2020 Xfinity 500

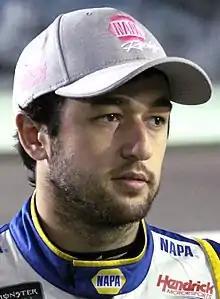
Chase Elliott won the race.

Martinsville Speedway is an International Speedway Corporation-owned NASCAR stock car racing track located in Henry County, in Ridgeway, Virginia, just to the south of Martinsville. At in length, it is the shortest track in the NASCAR Cup Series. The track is also one of the first paved oval tracks in NASCAR, being built in 1947 by H. Clay Earles. It is also the only race track that has been on the NASCAR circuit from its beginning in 1948. Along with this, Martinsville is the only NASCAR oval track on the entire NASCAR track circuit to have asphalt surfaces on the straightaways, then concrete to cover the turns.